Cyclone Gretelle

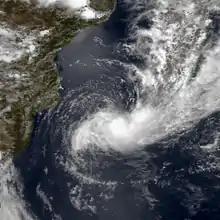
Satellite image of Gretelle in the Mozambique Channel

While passing north of Réunion, Gretelle dropped heavy rainfall in the eastern and western portions of the island. Over 48 hours, rainfall totaled nearly at Commerson Crater, while Mafate recorded over . Gretelle produced gusts of about in portions of Réunion. Late in its duration, the cyclone produced heavy rainfall but left minimal damage in Mozambique, estimated at $50,000. Winds of over 55 km/h (34 km/h) knocked over trees and caused power outages in Gaza and Maputo provinces. Officials in South Africa issued rain and wind warnings for the northeast coast.